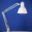
Label: lamp